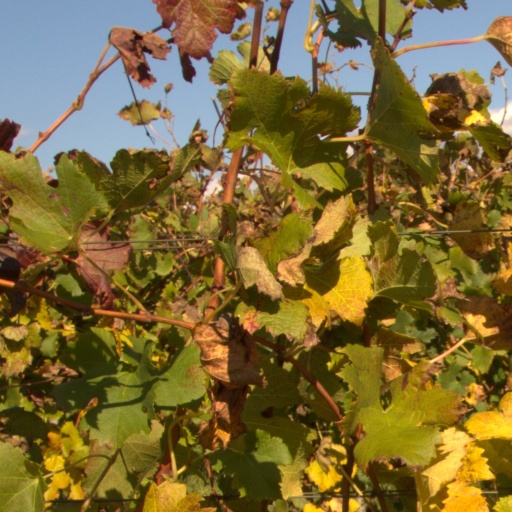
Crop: grape